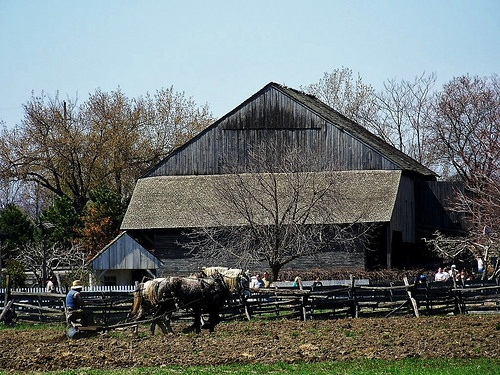
A man is using horses to plow a field.
A farmer is tilling his land with two horses in front of a large barn while people look on.
On a rustic farmstead, a farmer steers a plow drawn by two oxen.
A large barn has a wooden fence and many horses.
some people a black barn a house some horses